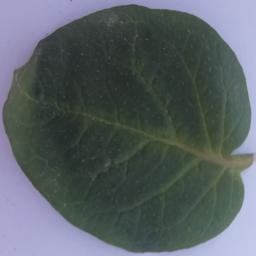
Label: Potato___Healthy